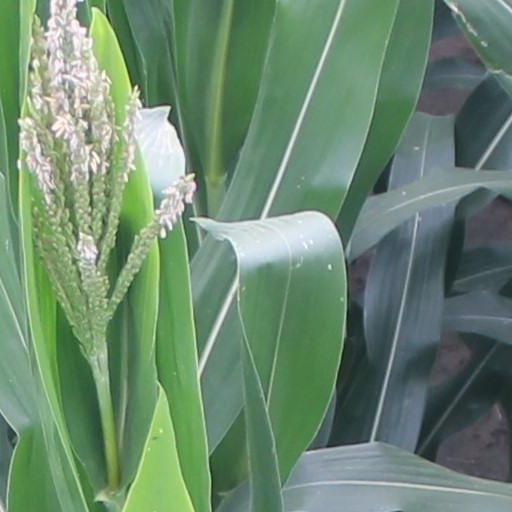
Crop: maize; corn